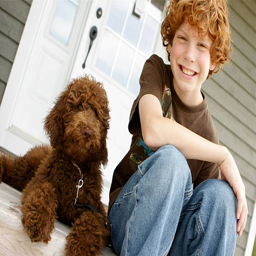
a young boy sitting on a porch with a brown dog